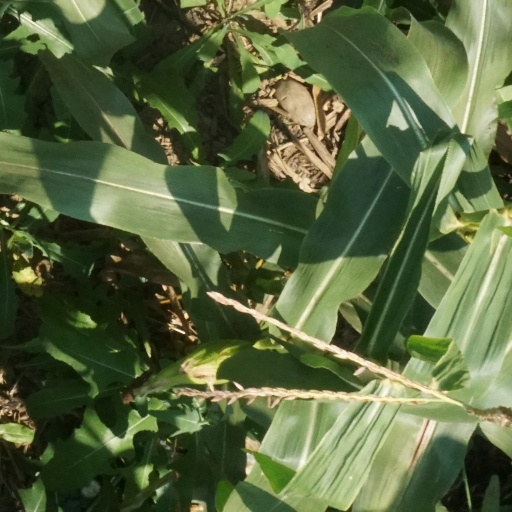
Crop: maize; corn